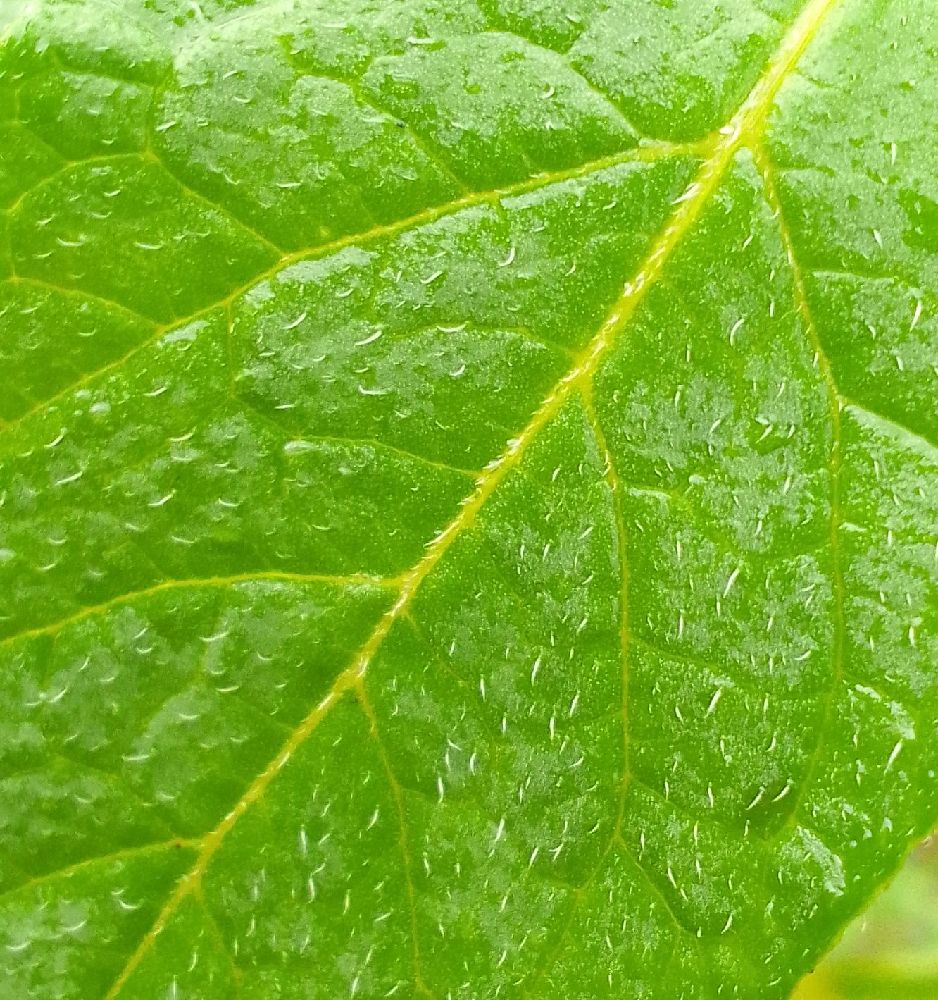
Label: Healthy